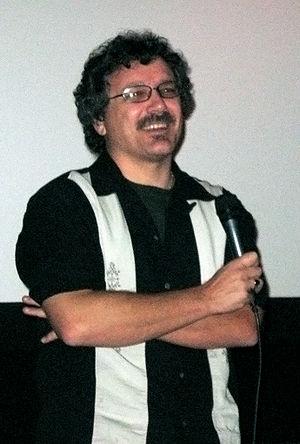
Joe Bini, de son vrai nom Giuseppe Gaetano Bini, est un monteur de film italo-américain.